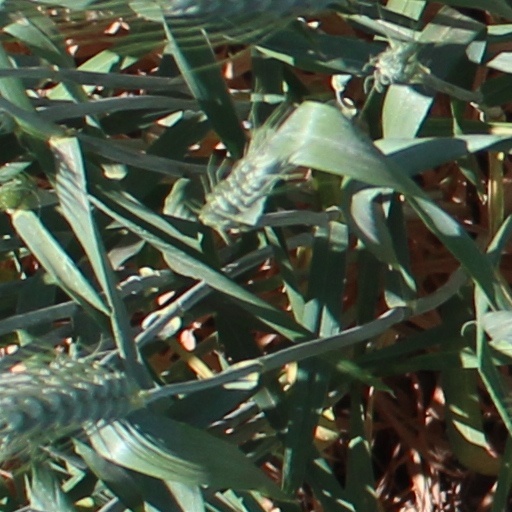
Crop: wheat